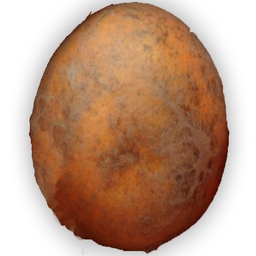
Plant part: fruit
Disease: black_spot